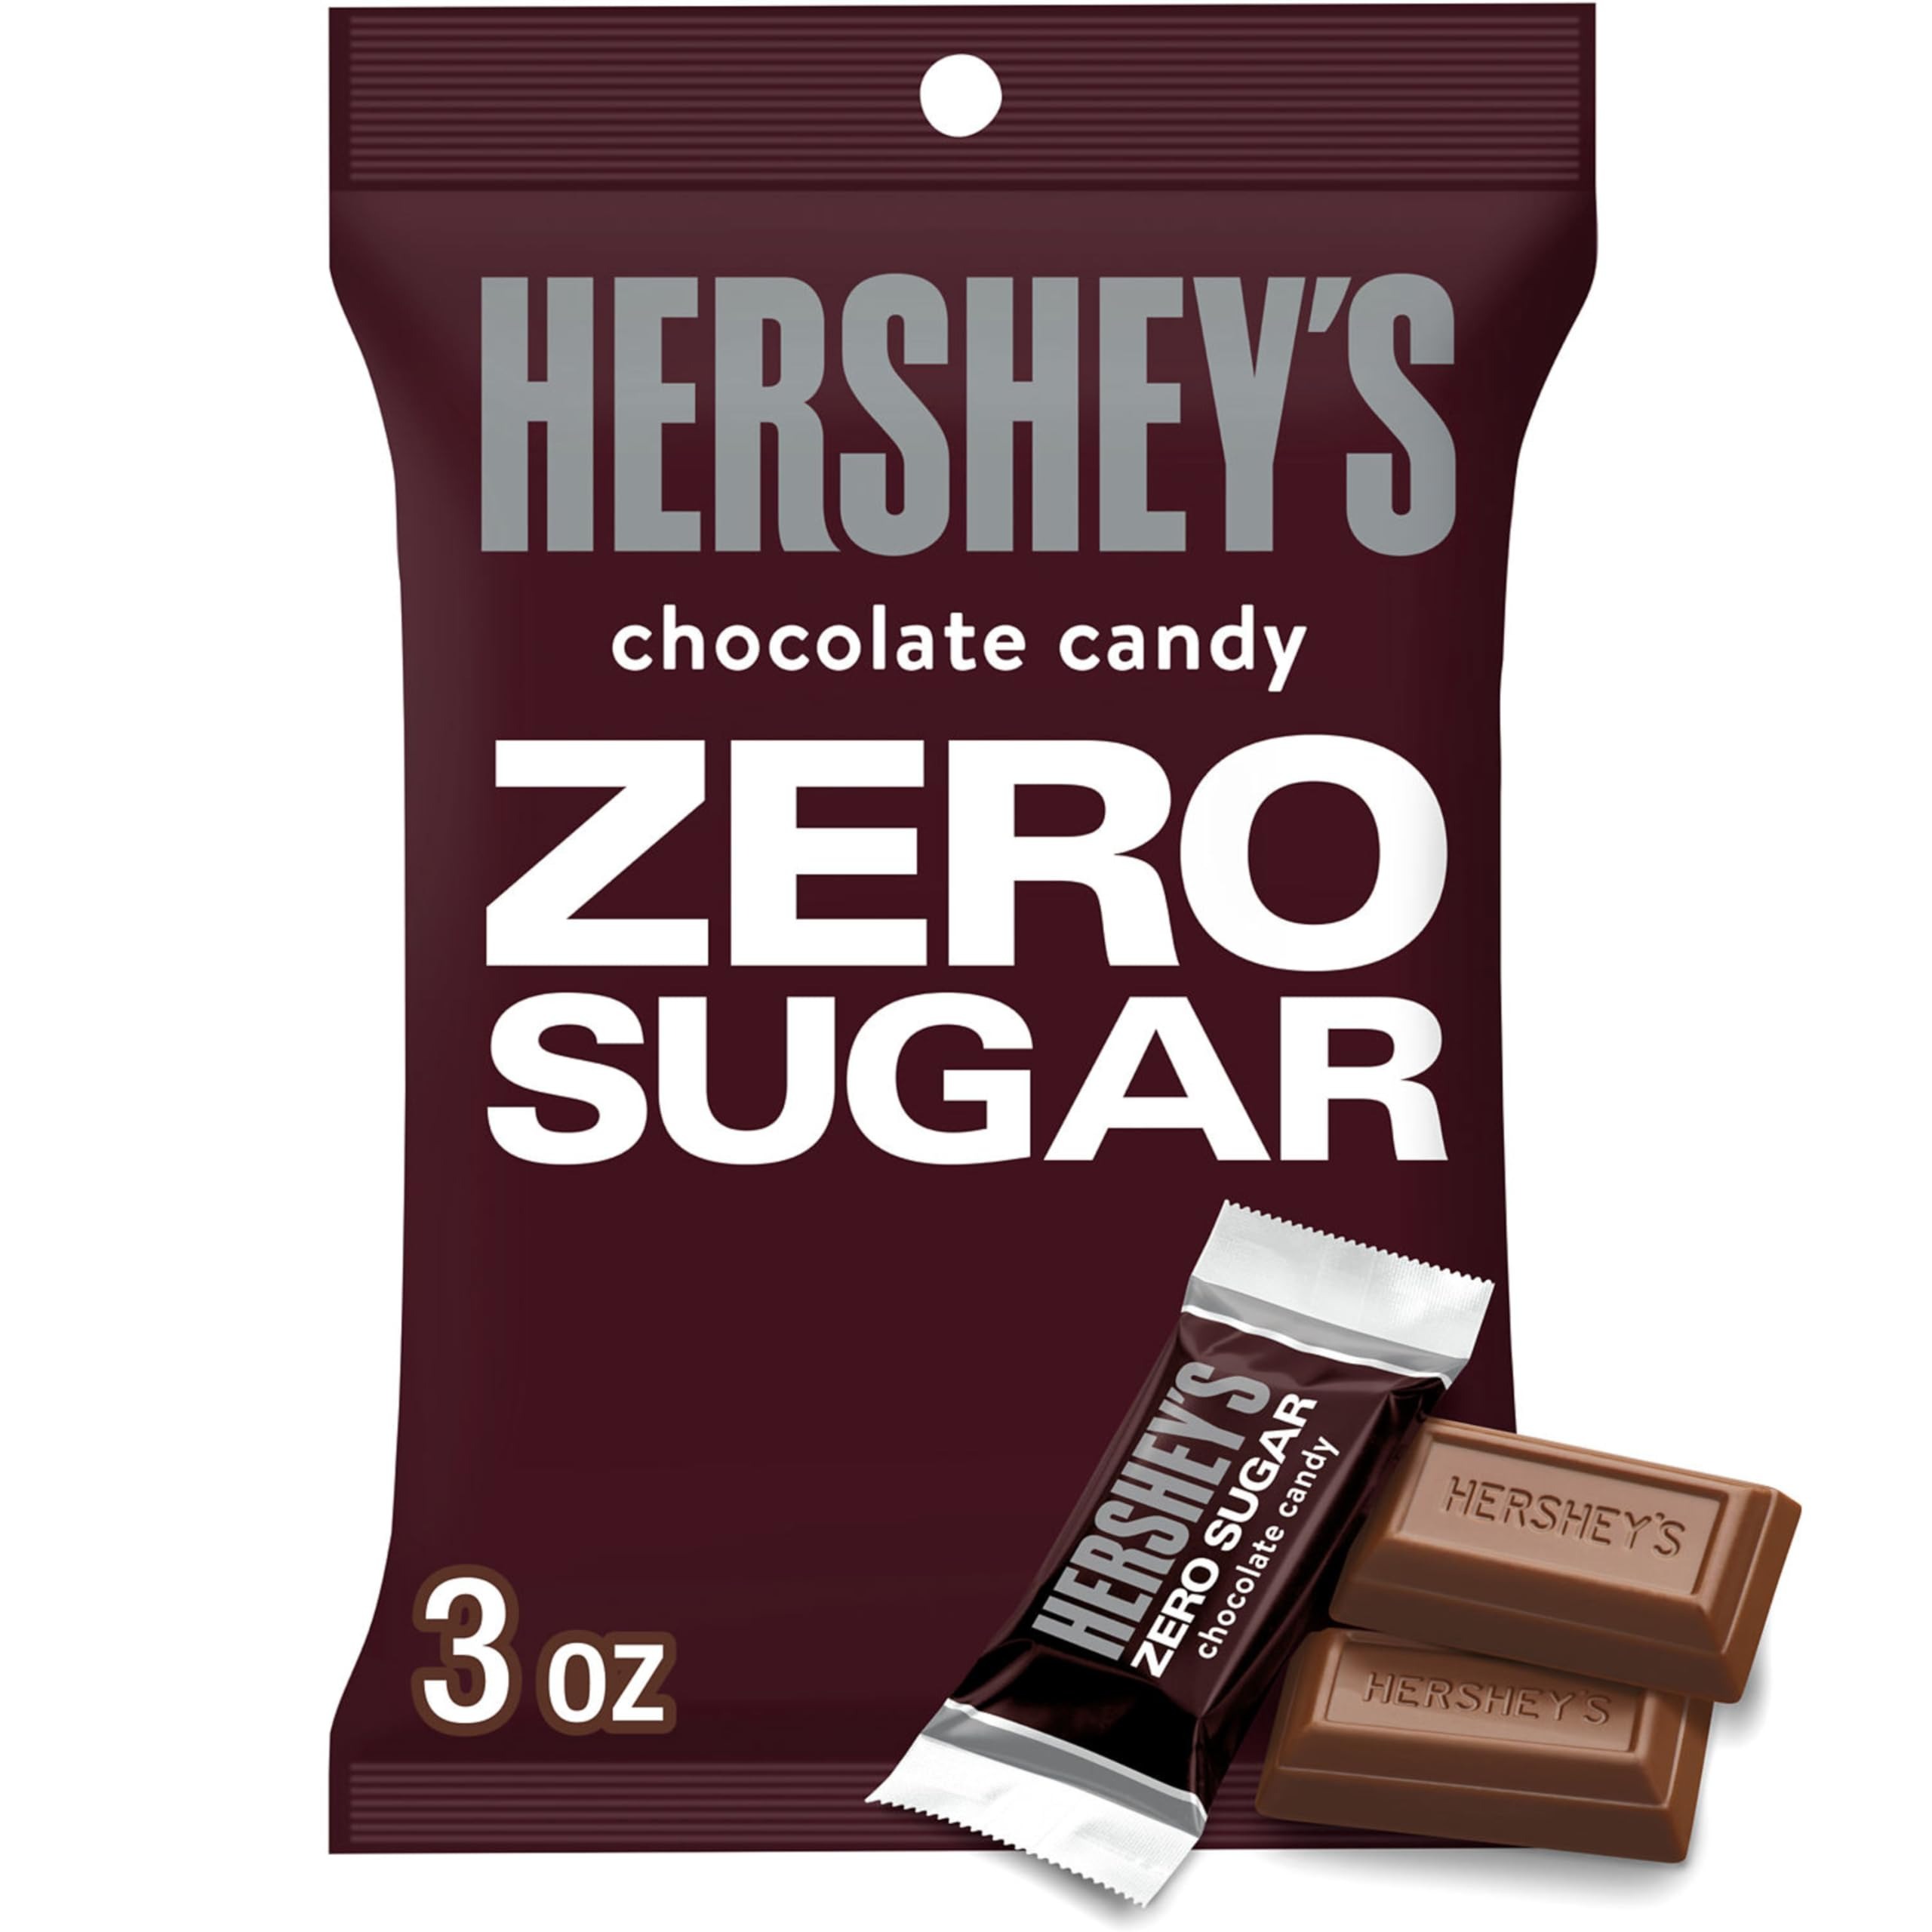
Item Name: HERSHEY'S Zero Sugar Chocolate Candy Bags, 3 oz (12 Count)
Bullet Point 1: Contains twelve (12) 3-ounce bags of HERSHEY'S Zero Sugar Chocolate Candy Bars in a bulk case
Bullet Point 2: Bring your candy dish, gift-giving and s'mores games to the next level with HERSHEY'S Zero Sugar chocolate candy
Bullet Point 3: Certified kosher, bulk sugar-free, aspartame-free chocolate candy bars individually wrapped and placed in bags for easy resale, lasting freshness and on-the-go snacking during any adventure
Bullet Point 4: Show up to fundraisers, concession stands, birthday parties, anniversary gatherings, New Year's bashes and graduation celebrations with delicious chocolate candy perfect for snack lovers with dietary restrictions or sugar-conscious eating habits
Bullet Point 5: Taste the classic, creamy HERSHEY'S Halloween, Christmas, Valentine's Day and Easter candy the world has known and loved for decades — without the sugar
Value: 36.0
Unit: Ounce

Price: 8.99